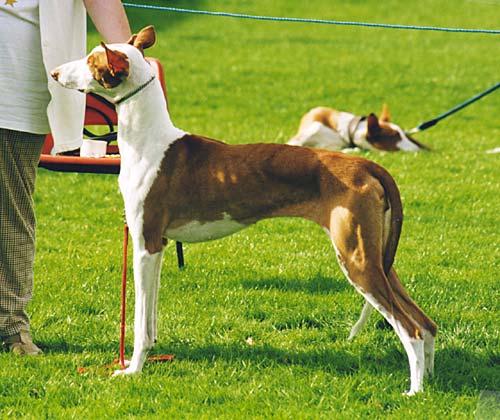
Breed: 210-n000006-Ibizan_hound